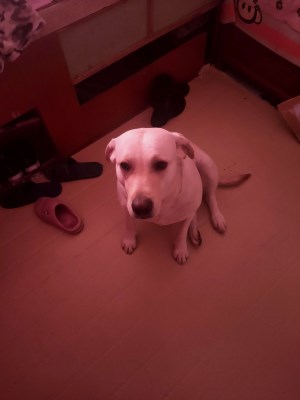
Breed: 3580-n000122-Labrador_retriever